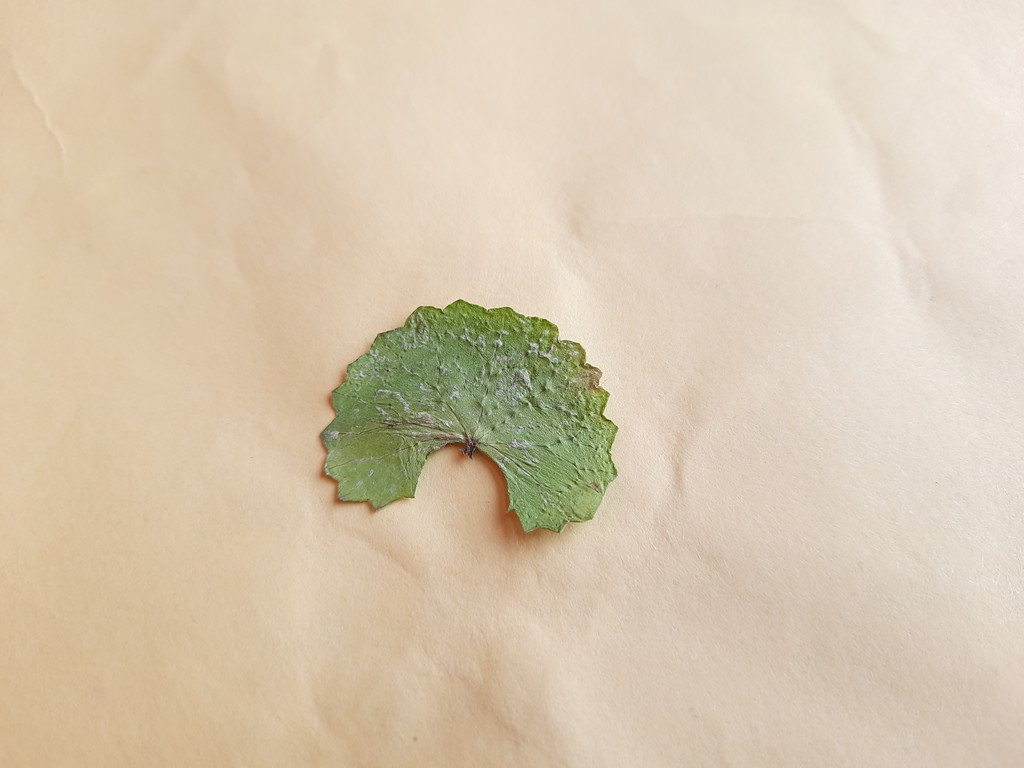
Label: Dried